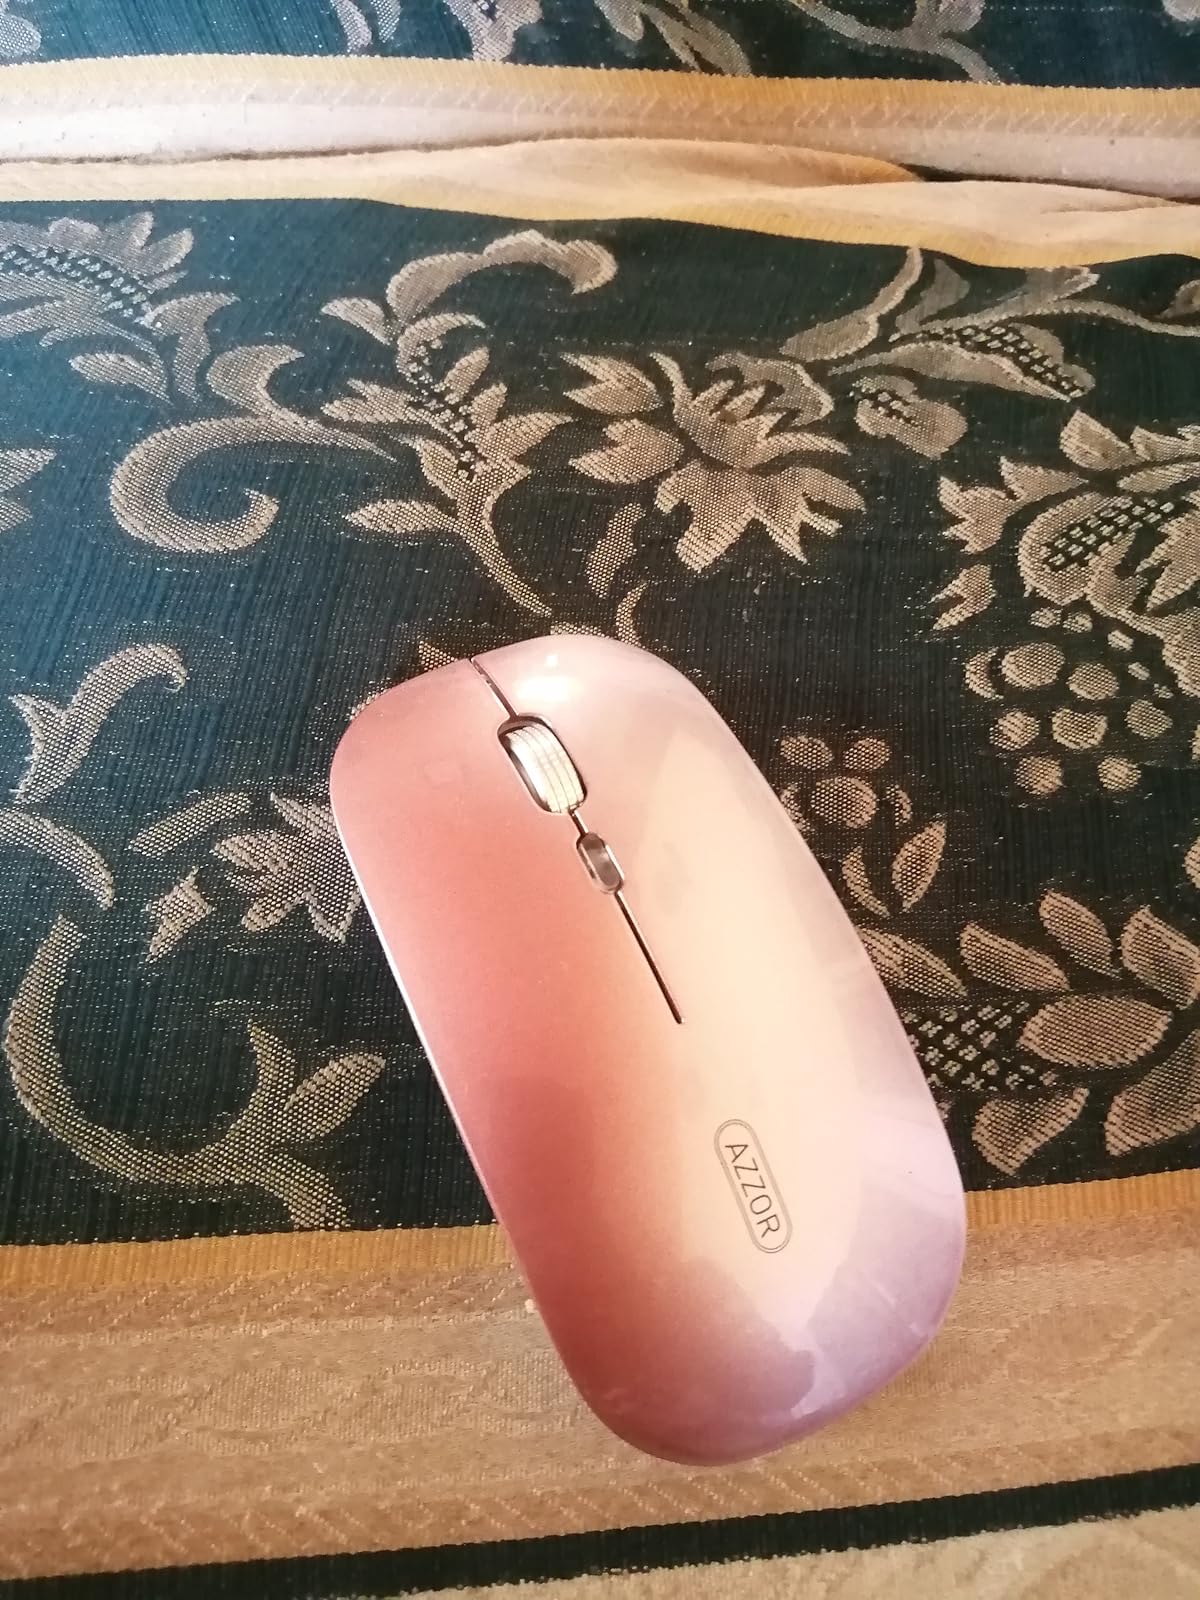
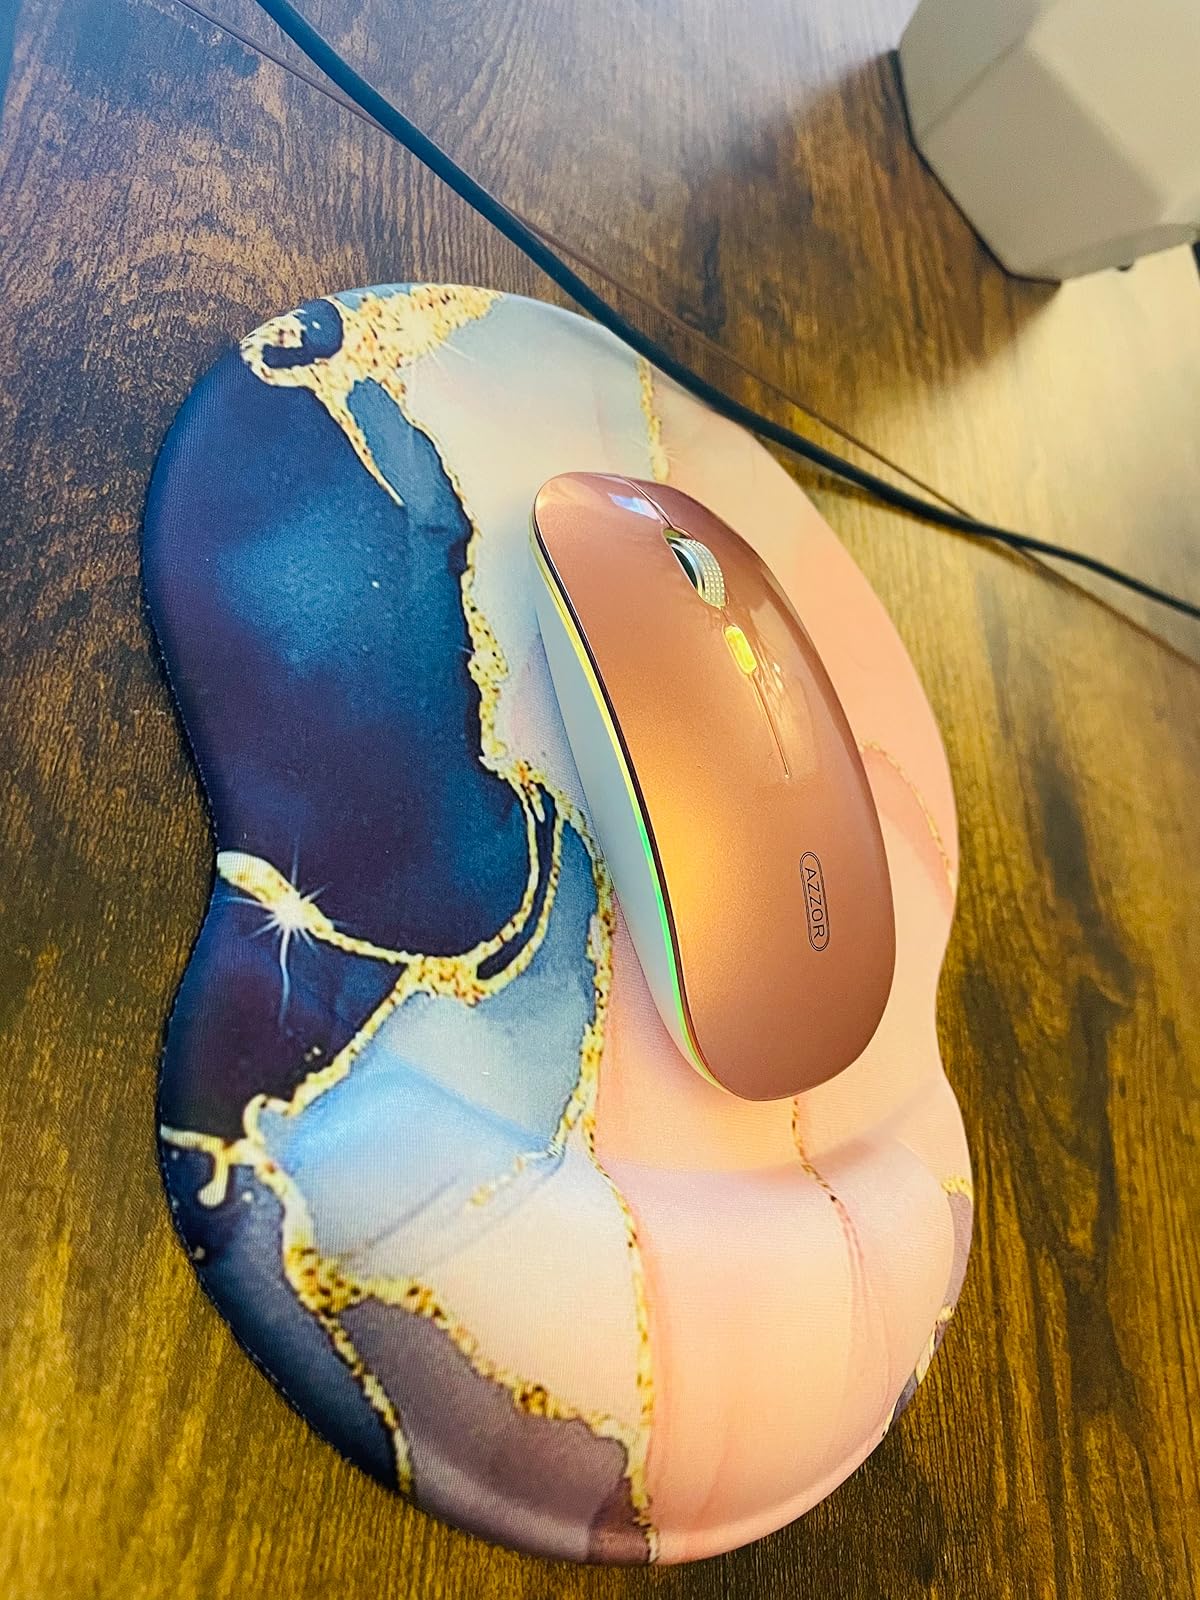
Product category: mouse
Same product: yes